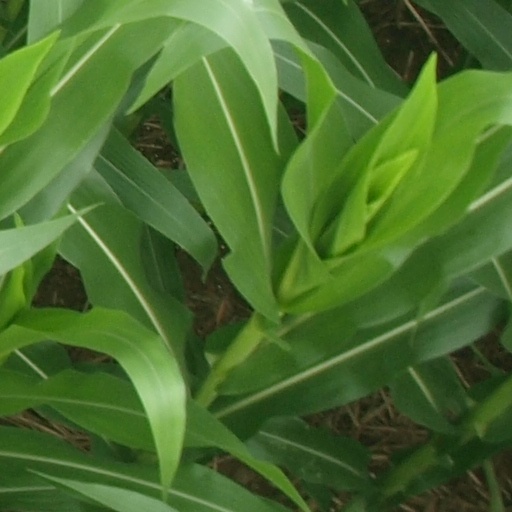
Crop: maize; corn